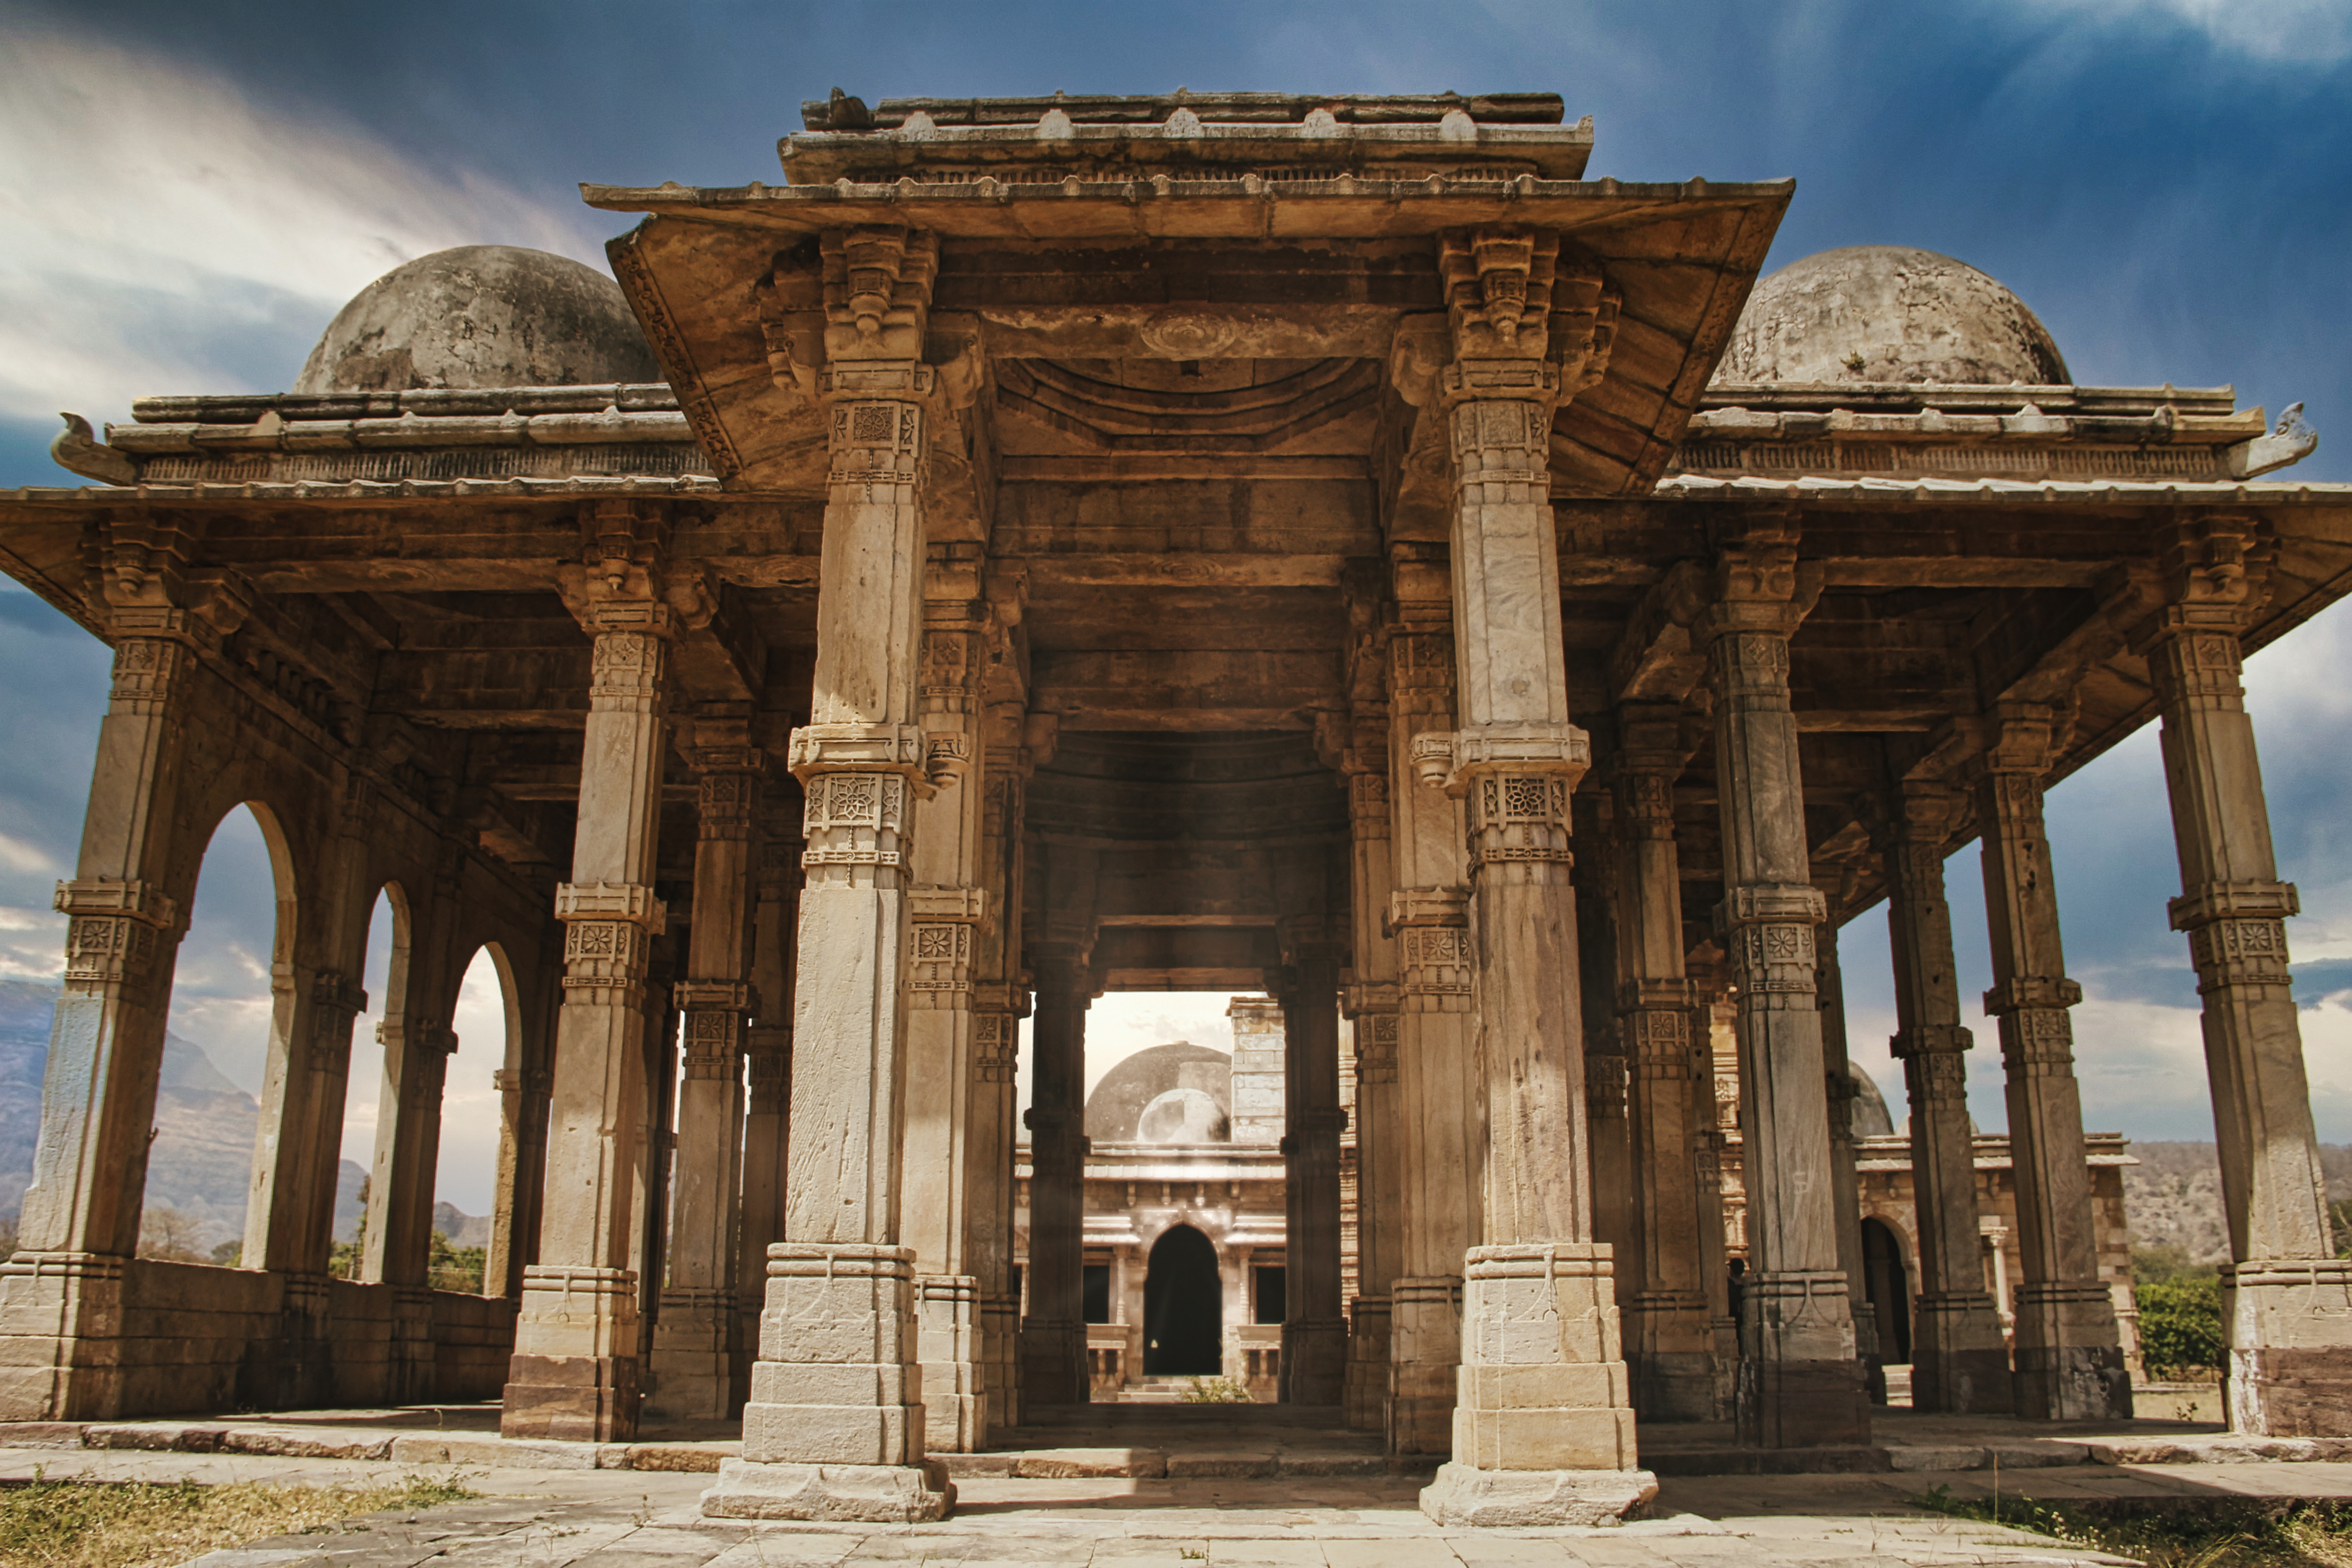
natural, ancient roman architecture, architecture, ancient history, holy places, landmark, building, historic site, temple, classical architecture, ancient greek temple, ruins, roman temple, history, column, arch, sky, place of worship, monument, stone carving, facade, mausoleum